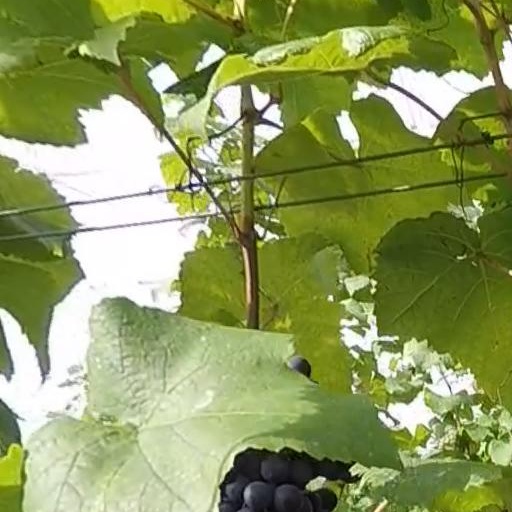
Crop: grape